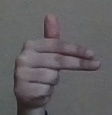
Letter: ghain